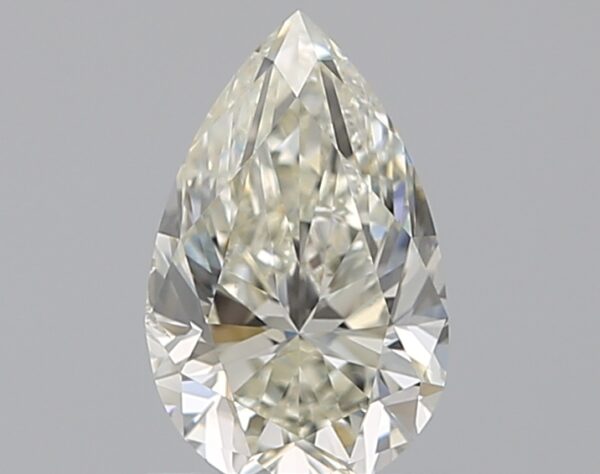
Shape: pear
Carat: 0.9
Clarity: SI2
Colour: K
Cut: VG
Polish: EX
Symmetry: VG
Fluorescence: M
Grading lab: GIA
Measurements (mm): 8.28 x 5.18 x 3.39